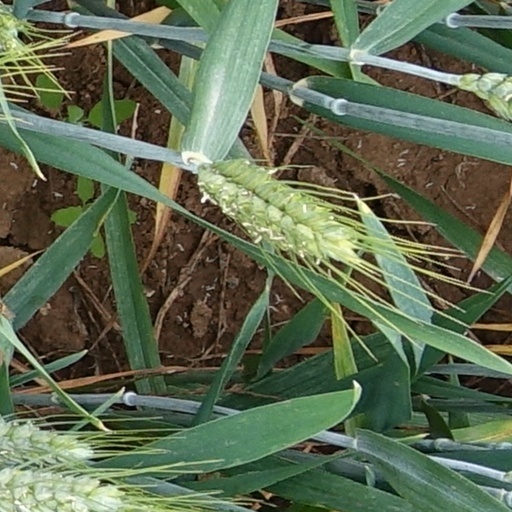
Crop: wheat